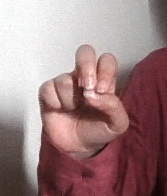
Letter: gaaf